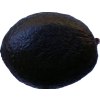
Label: black_avocado